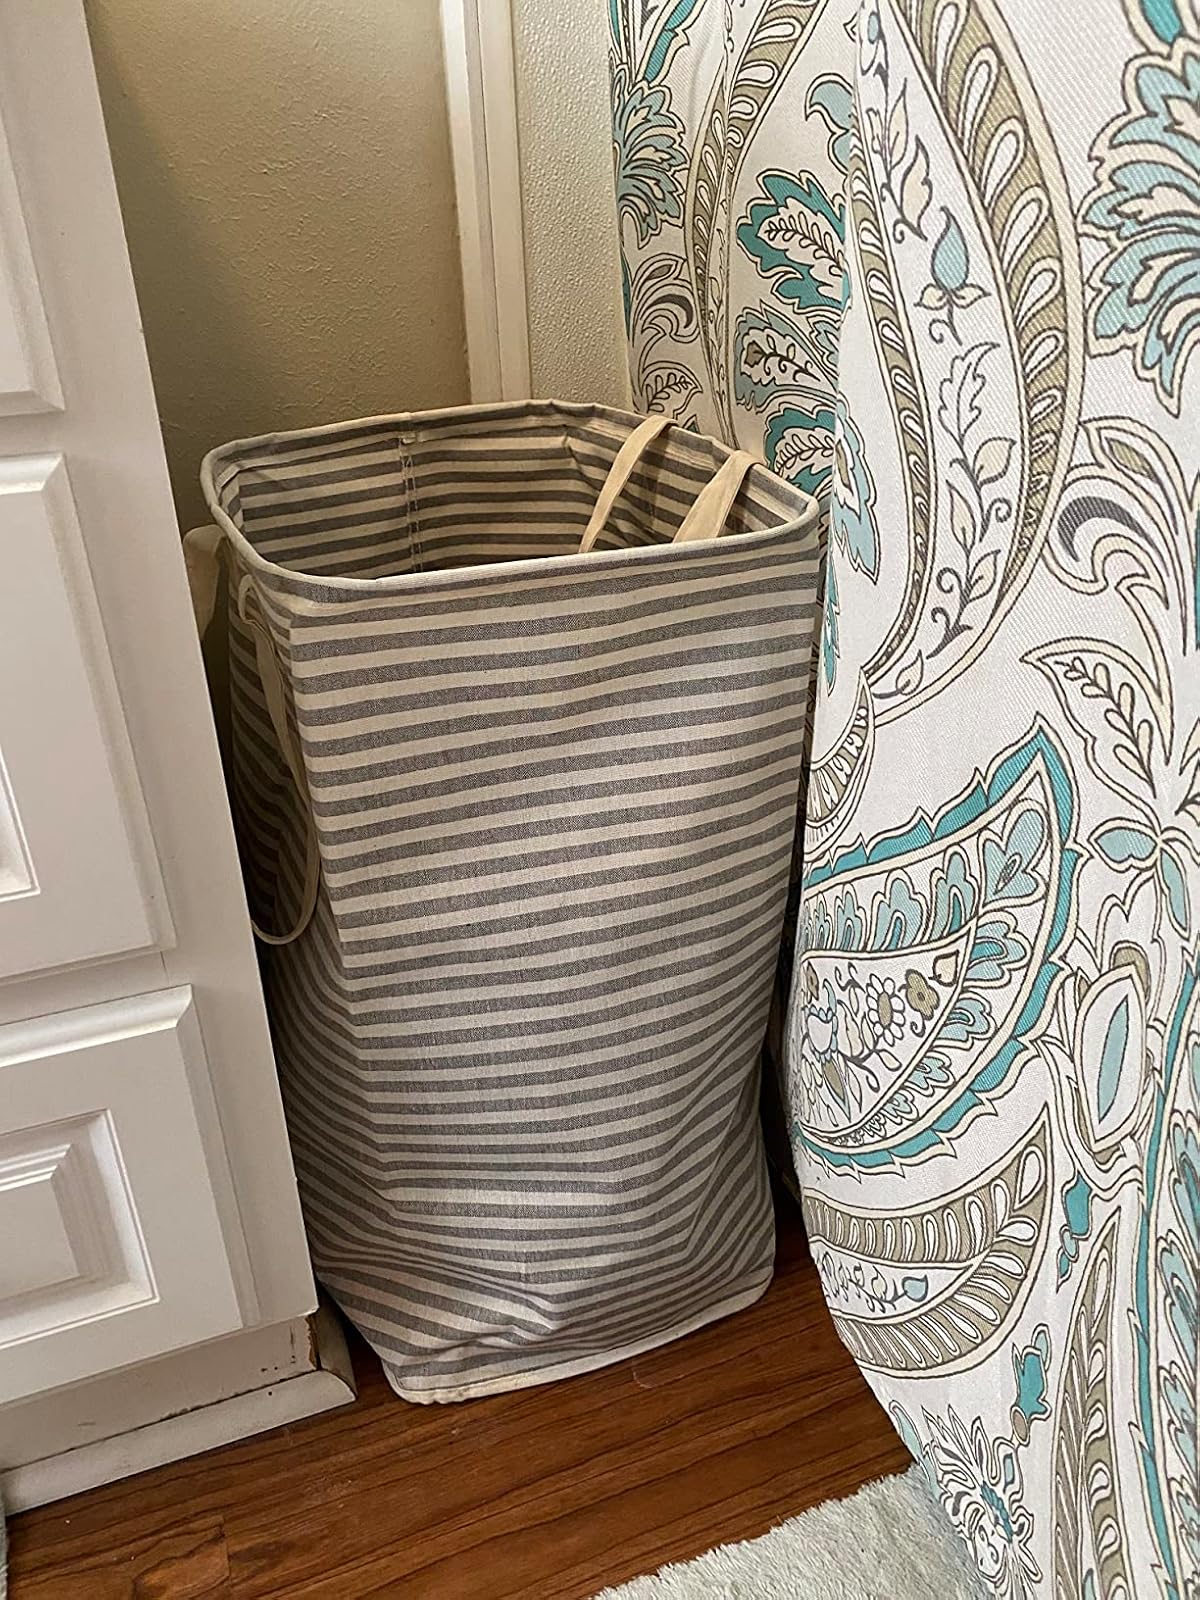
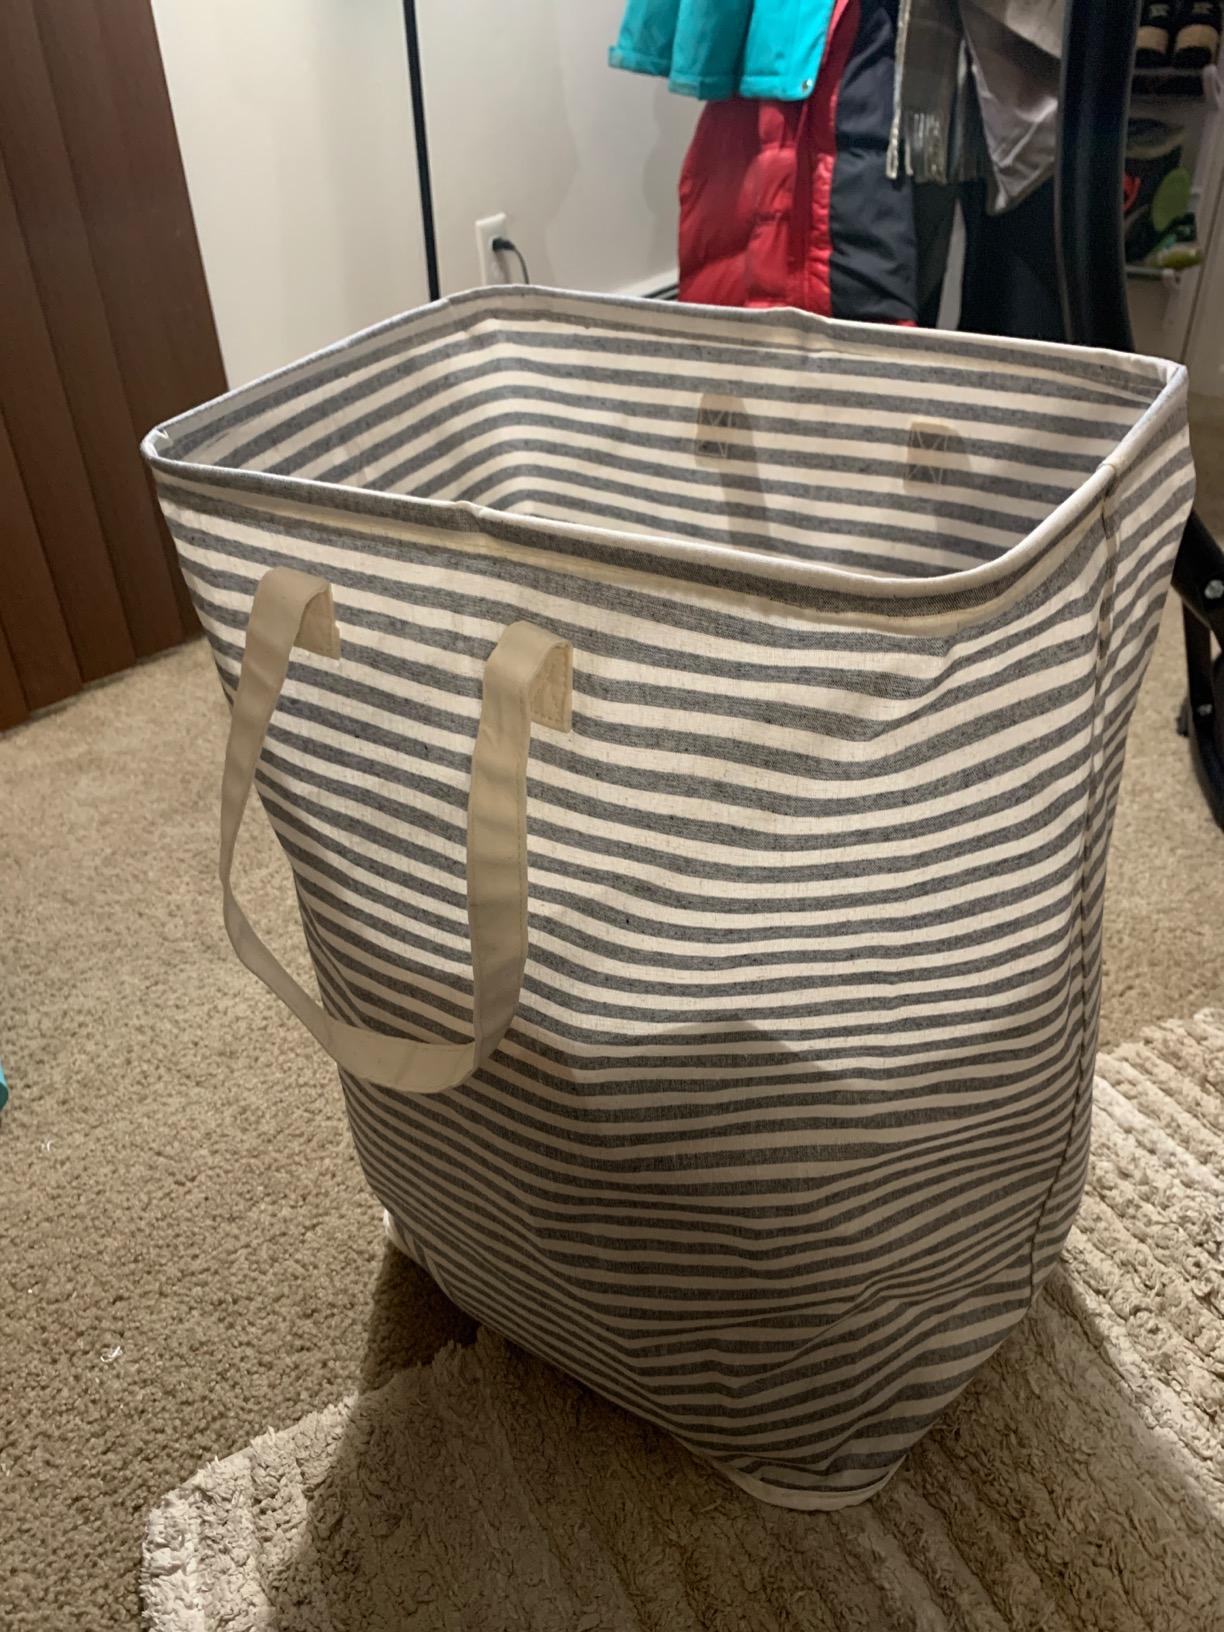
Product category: items_hamper
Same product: yes